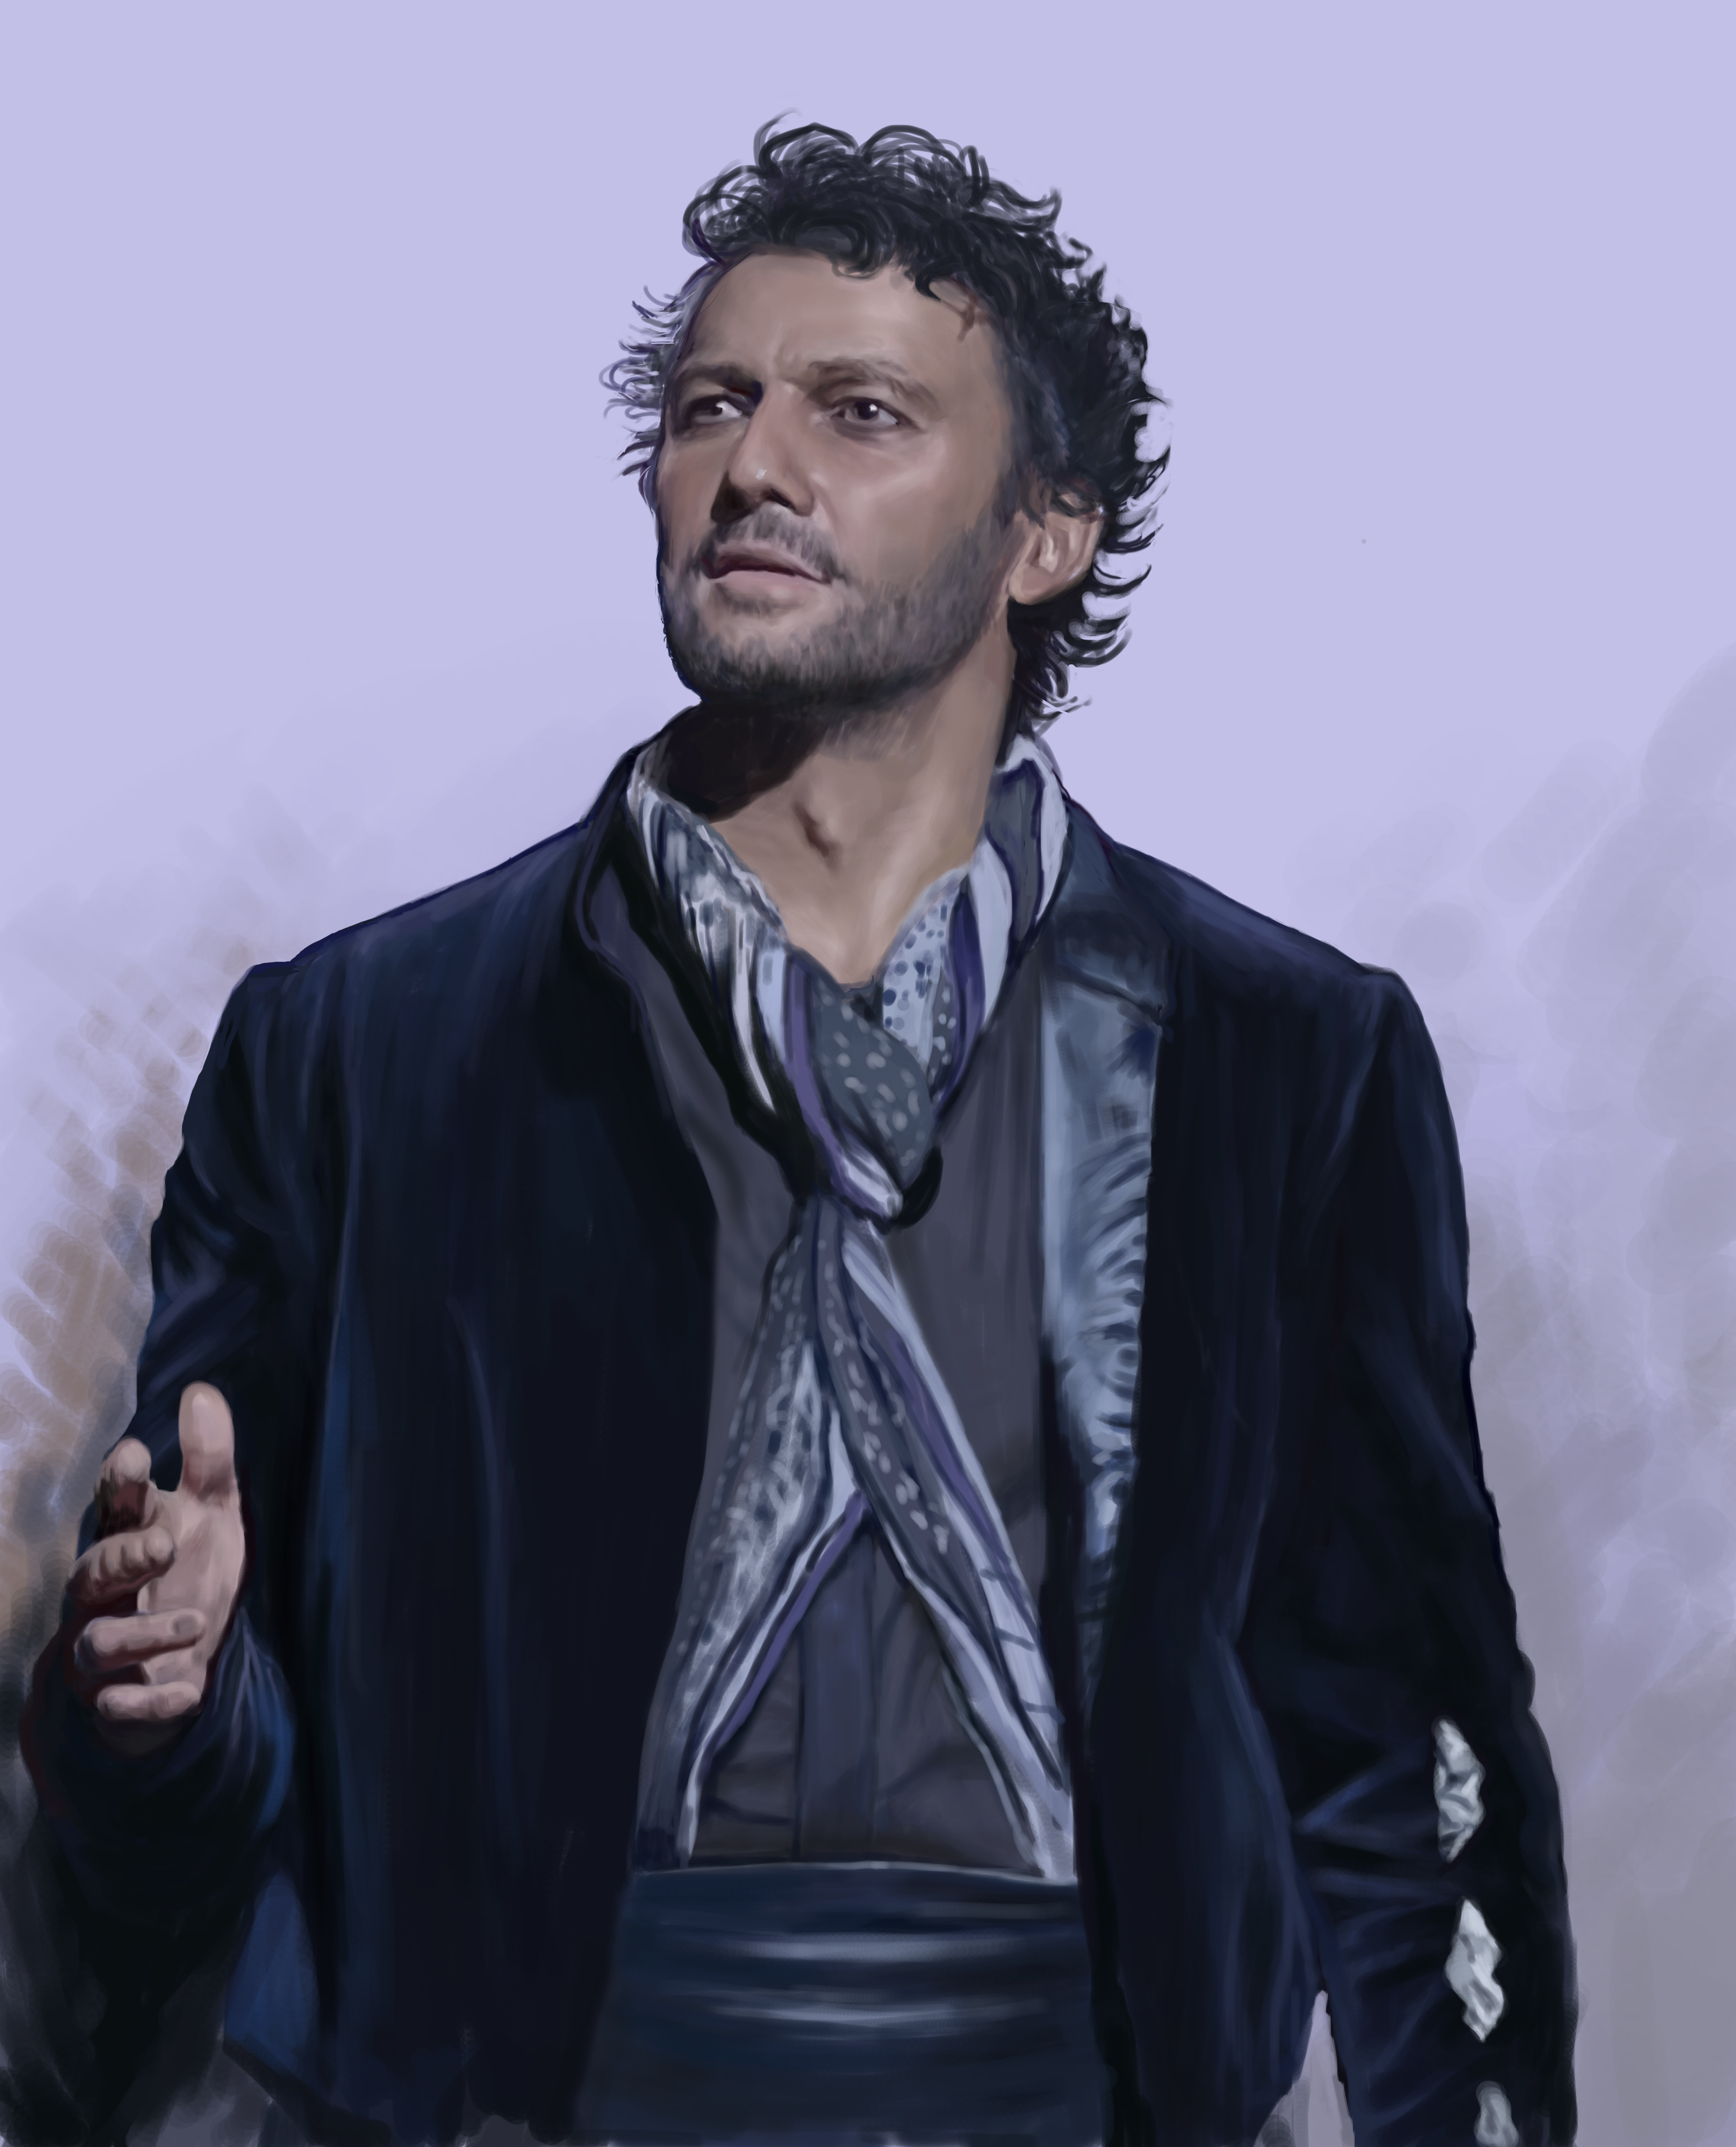
art, gentleman, suit, outerwear, jacket, formal wear, facial hair, leather jacket, music artist, model, blazer, tuxedo, top